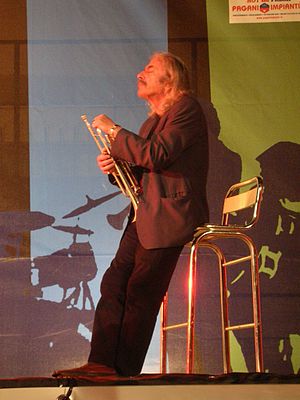
Enrico Rava
Enrico Rava
Enrico Rava, er en jazztrompetist. Han begyndte i sin tid på at spille basun, før han skiftede instrument til trompet efter at have hørt Miles Davis spille. Hans første kommercielle arbejde var som medlem af Gato Barbieris italienske kvintet, i midt '60erne. Han flyttede til New York i 1967 og blev her medlem af Steve Lacys gruppe. Han har spillet sammen med kunstnere såsom Carla Bley, Jeanne Lee, Paul Motian, Lee Konitz og Roswell Rudd.